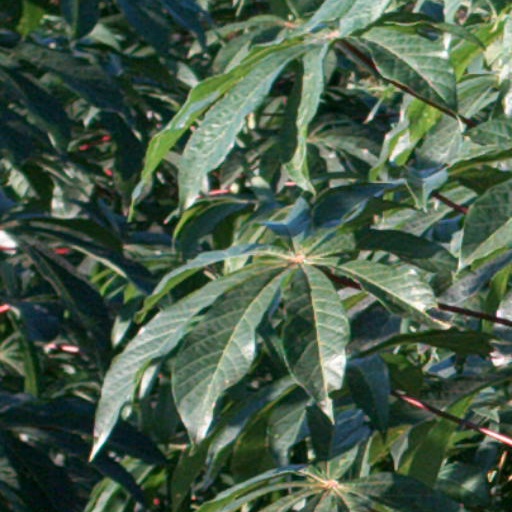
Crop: cassava